Edward Bowring Stephens

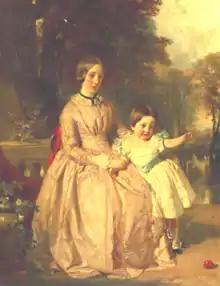
Portrait of Jane Harris Stephens (née Emes), with child, painted by her husband Edward Bowring Stephens (1815–1882)

On 24 July 1845 at Crediton, Devon, Stephens married Jane Harris Emes (b. 1814), the daughter of James Emes, a serge manufacturer of Crediton. She was living in 1871, listed in that year's census with the occupation "Sculptor's Wife". His London address was Cirencester Place, Fitzroy Square, then 1a Hampstead Street, Fitzroy Square and finally 110 Buckingham Palace Road, Pimlico.